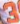
Number: 3